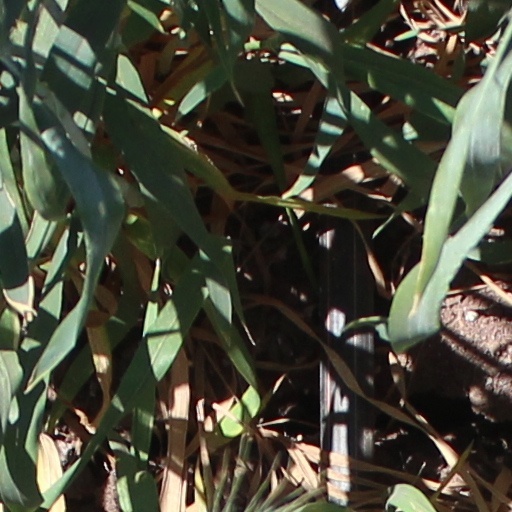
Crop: wheat